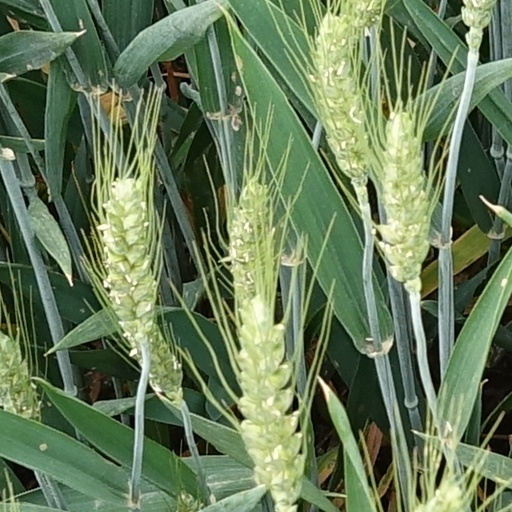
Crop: wheat